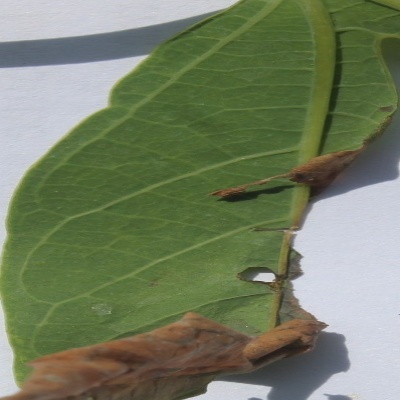
Crop: Cassava
Condition: bacterial blight